3rd Street/Jefferson and 3rd Street/Washington stations

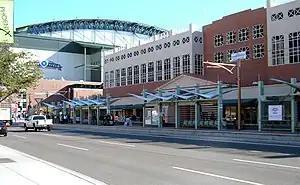
3rd Street/Jefferson platform in December 2008

3rd Street/Jefferson and 3rd Street/Washington stations, each also known as BallPark/Arena and Convention Center respectively, are a pair of light rail stations on the A Line of the Valley Metro Rail system in Phoenix, Arizona, United States. The station has two platforms, the westbound platform which is located on 3rd Street and Washington Street, and the eastbound platform on 3rd Street and Jefferson Street, approximately apart.